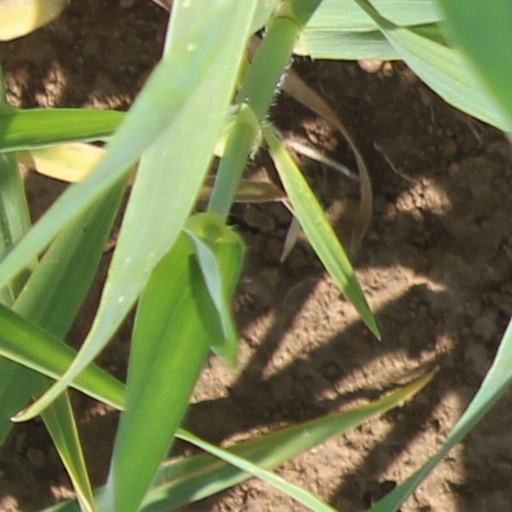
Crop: wheat